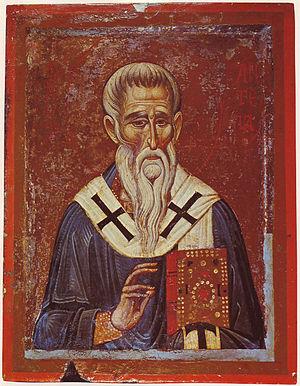
Portrait demi-longueur du Saint Antipas de Pergame. Icône exécuté en style occidental, peut-être un artiste vénitien. Deuxième moitié du 13ième siècle. 58,2 x 44,9 cm